A Soap

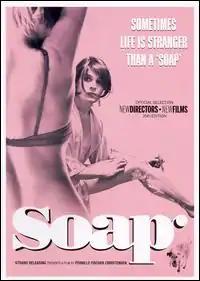
DVD cover

En Soap (A Soap or Soap) is a 2006 Danish melodramatic comedy film directed by Pernille Fischer Christensen which incorporates many of the austere techniques of Dogme style. The movie, starring Trine Dyrholm and David Dencik, follows the turbulent relationship between an abrasive beauty clinic owner and a depressed pre-op transgender woman. Made on a budget of 1.5 million dollars, it was the first feature film directed by Christensen.